G. Ledyard Stebbins

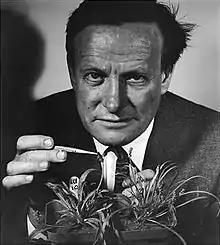

George Ledyard Stebbins Jr. (January 6, 1906 – January 19, 2000) was an American botanist and geneticist who is widely regarded as one of the leading evolutionary biologists of the 20th century. Stebbins received his Ph.D. in botany from Harvard University in 1931. He went on to the University of California, Berkeley, where his work with E. B. Babcock on the genetic evolution of plant species, and his association with a group of evolutionary biologists known as the Bay Area Biosystematists, led him to develop a comprehensive synthesis of plant evolution incorporating genetics.